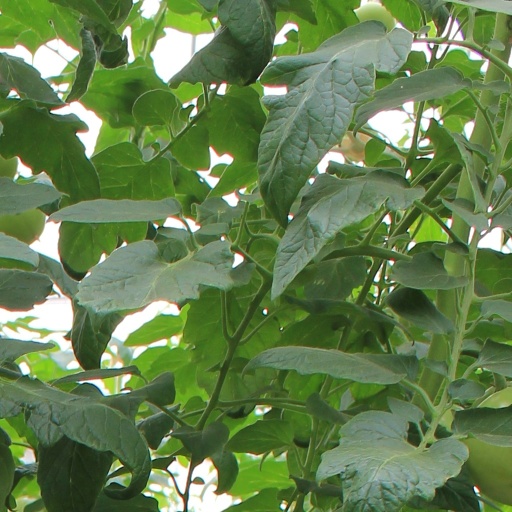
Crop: tomato